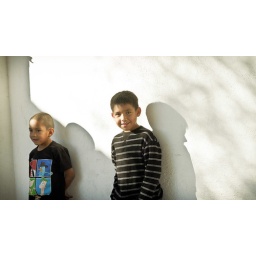
boys against wall